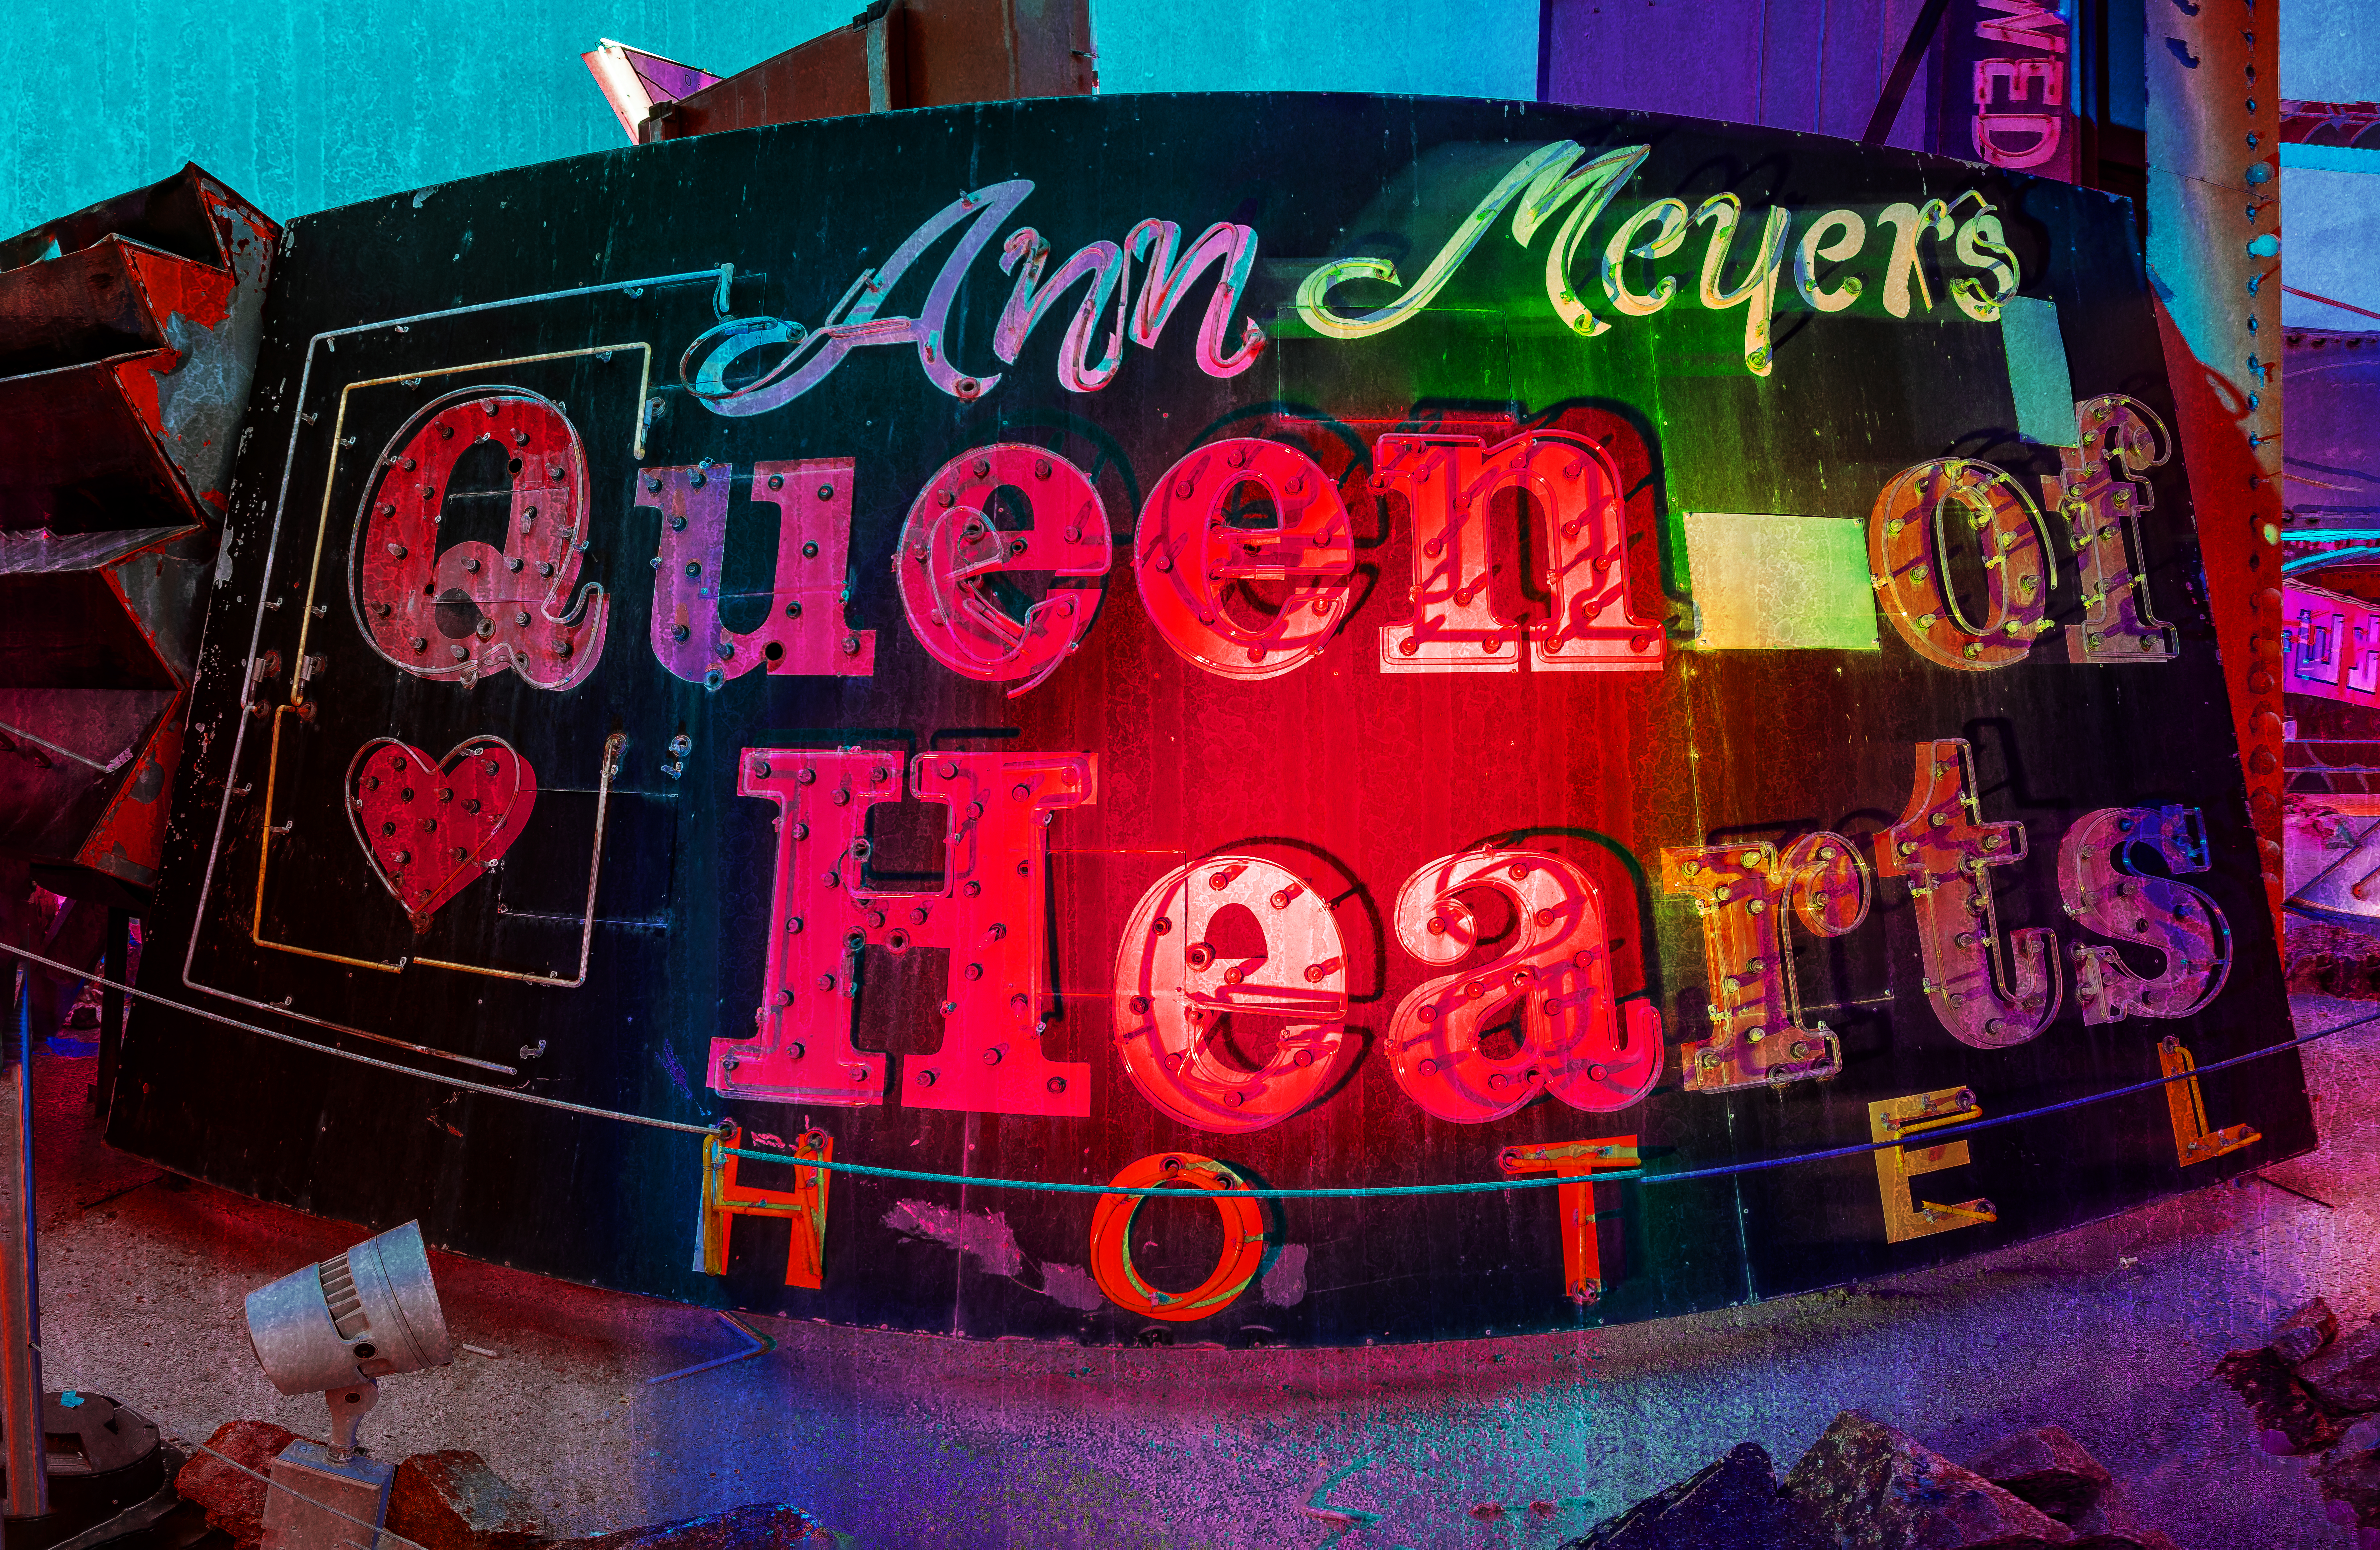
geotagged, nevada, united states, usa, a6500, art, art museum, attraction, beautiful, blue hour, business sign, casino, Casino Sign, City of Las Vegas, Clark County, Clark County Nevada, Clark County NV, collection, destination, dusk, exhibit, gorgeous, Historic Neon Signs, Historic Signs, landmark, las vegas, Las Vegas Attraction, Las Vegas Lights, Las Vegas NV, Las Vegas Photography, Las Vegas Signs, las vegas strip, Light Projection Exhibit, Lighted Sign, museum, neon, Neon Boneyard, Neon Museum, neon sign, Neon Sign Museum, Nevada Tourism, North Gallery, Outdoor Exhibition, public art, sightseeing, sign, sony, SONY a6500, SONY Alpha 6500, sony mirrorless, The Neon Museum, The Neon Museum Las Vegas, tourist attraction, travel, Travel Blog Photo, travel photography, vacation, Vacation Photo, vegas, pink, light, text, font, electronic signage, signage, magenta, photography, graphic design, graffiti, visual arts, street art, night, building